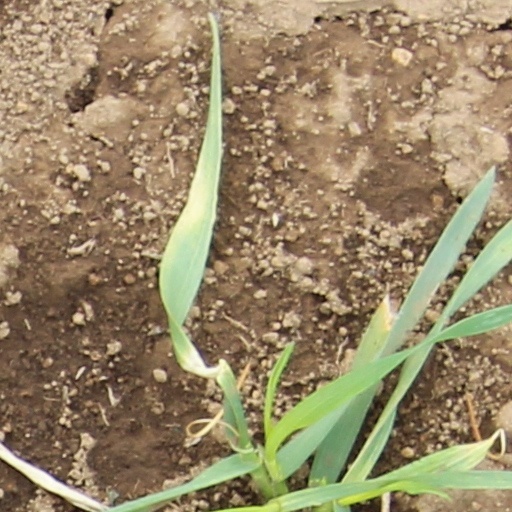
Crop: wheat